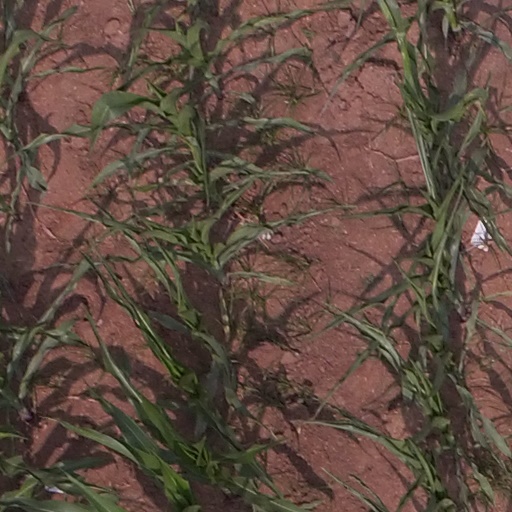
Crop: maize; corn